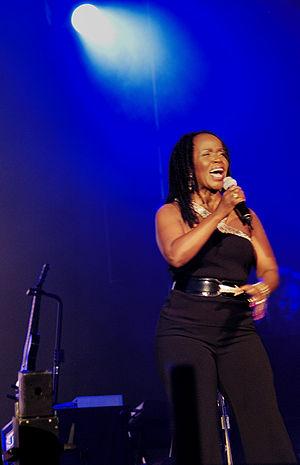
Patricia Ann Cole est une chanteuse soul américaine, mieux connue sous son nom de scène P P Arnold, née le 3 octobre 1946 à Los Angeles. Après avoir été choriste et danseuse aux États-Unis pour le groupe Ike & Tina Turner Revue de 1964 à 1966, alors qu'elle décide de vivre en Angleterre pour y faire carrière seule. Elle chante alors avec le groupe The Small Faces, puis avec Chris Farlowe & The Thunderbirds avant de rencontrer le gérant Andrew Loog Oldham, qui la met en contact avec l'organiste Keith Emerson qui fonde le groupe The Nice afin de l'accompagner sur scène.